Pre-Pottery Neolithic B

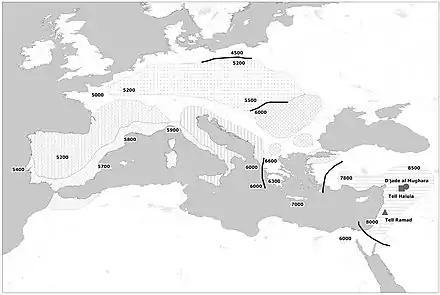
Map of the spread of Neolithic farming cultures from the Near-East to Europe, with dates in year BC

Mathieson et al. (2015) & Lazardis et al. (2016), discovered that the Levant Neolithic samples from PPNB to PPNC were a mix of a component related to Natufians, and another lineage related to Anatolian farmers from Barcin and Mentese. In another study from 2021, the populations of the PPNB Levant were modelled as having 60.5% Israel Natufian Epipaleolithic related ancestry, and 39.5% Turkey Barcin Neolithic ancestry. Later, geneticists in 2022 using 1.2 million single nucleotide polymorphisms (SNPs), discovered that the ancient DNA of the Pre-Pottery Neolithic of Mesopotamia and Anatolia, showed that these populations were formed through admixture of pre-Neolithic sources related to Anatolian, Caucasus, and Levantine hunter-gatherers.